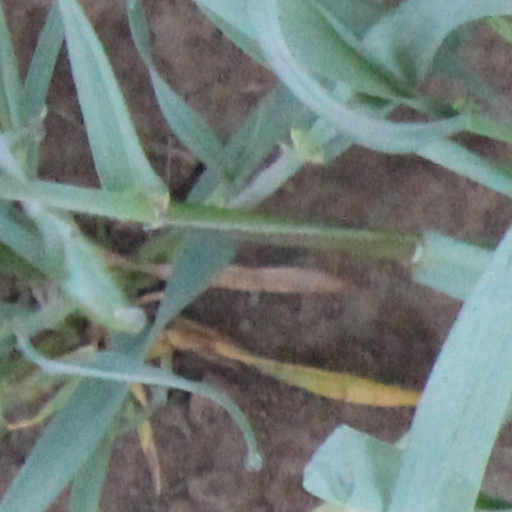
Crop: wheat